North Island Main Trunk

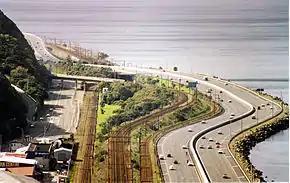
In the 1930s, the Wellington end was deviated from Wellington to Tawa Flat by the Tawa Flat deviation, including two long tunnels. The deviation is the centre two tracks, with the Wairarapa Line's Ngauranga station in the background, alongside State Highway 1.

The double track Tawa Flat deviation opened to goods trains on 22 July 1935 and to passenger trains on 19 June 1937, bypassing the original single track WMR line between Wellington and Tawa. With a pair of tunnels under the Wellington hills, the deviation alleviated issues with more and heavier freight traffic on the steep and twisting original route where long sections at 1 in 60 gradient required banker engines. The Wellington to Johnsonville section of the original line was retained as the Johnsonville Line and the Johnsonville to Tawa section closed.